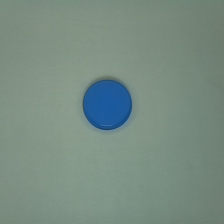
Color: blue
Cap type: standard cap